Three Ovals KSCA Stadium

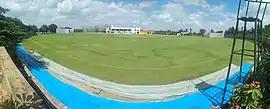
Platinum Oval at the Three Ovals KSCA Stadium

The Three Ovals KSCA Stadium, also known as KSCA Cricket Ground, Alur and Alur Cricket Ground, is a cricket venue in Alur, a settlement on the outskirts of Bangalore, India. The venue has three cricket grounds called Platinum Oval, Golden Oval and Silver Oval.